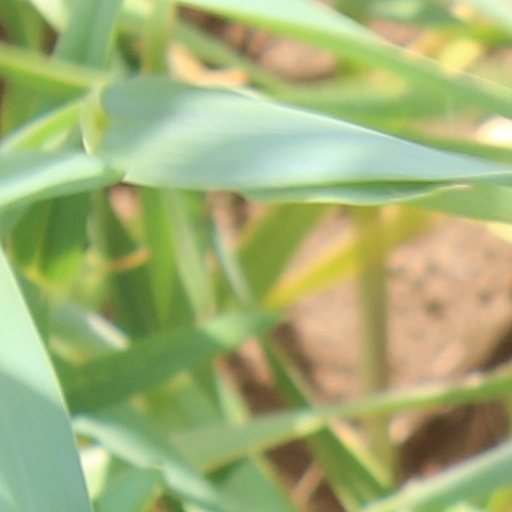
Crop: wheat